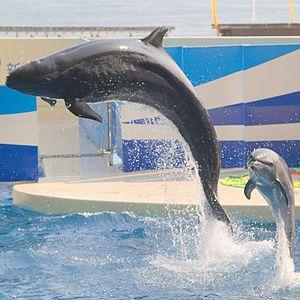
Le genre Pseudorca ne comprend qu'une seule espèce actuelle : Pseudorca crassidens, appelée communément fausse orque, pseudorque, ou faux épaulard.